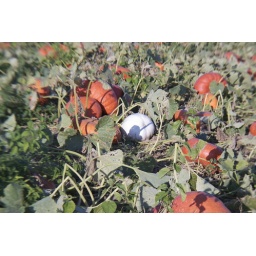
One white pumpkin in the field of orange